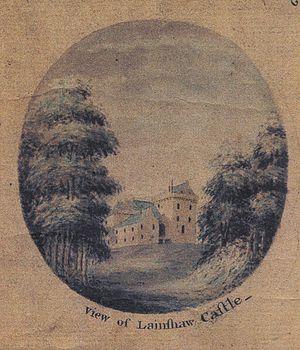
Cette liste recense les principaux châteaux du council area d'East Ayrshire en Écosse.